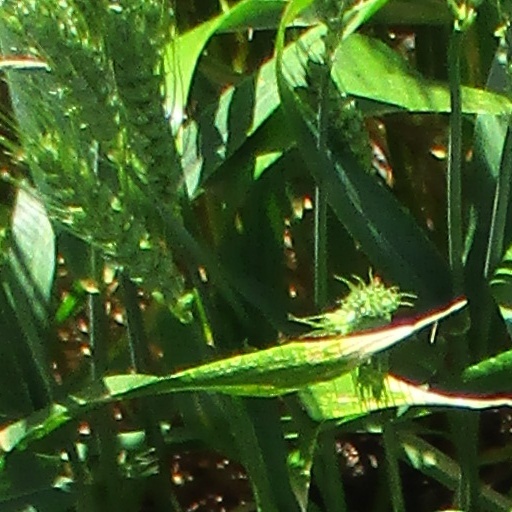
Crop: wheat